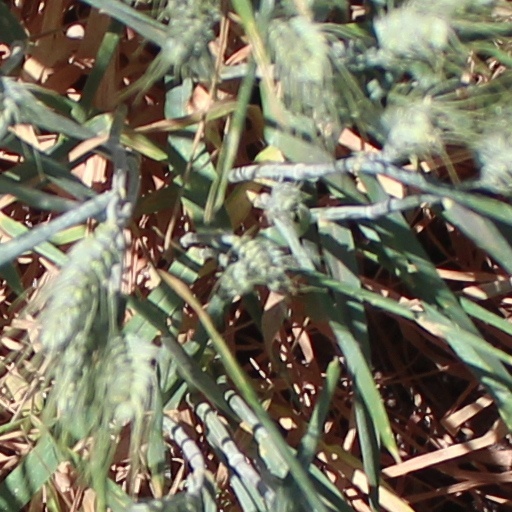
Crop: wheat